Masoud (musician)

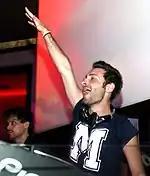
Masoud Fouladi Moghaddam Spinning at Sanctuary Club Atlantis Hotel Dubai June 23, 2010

He hosts a bi-weekly radio show entitled "The Caspian Sessions" on the trance radio Afterhours.FM and podcast on the Iranian Entertainment website Bia2.com